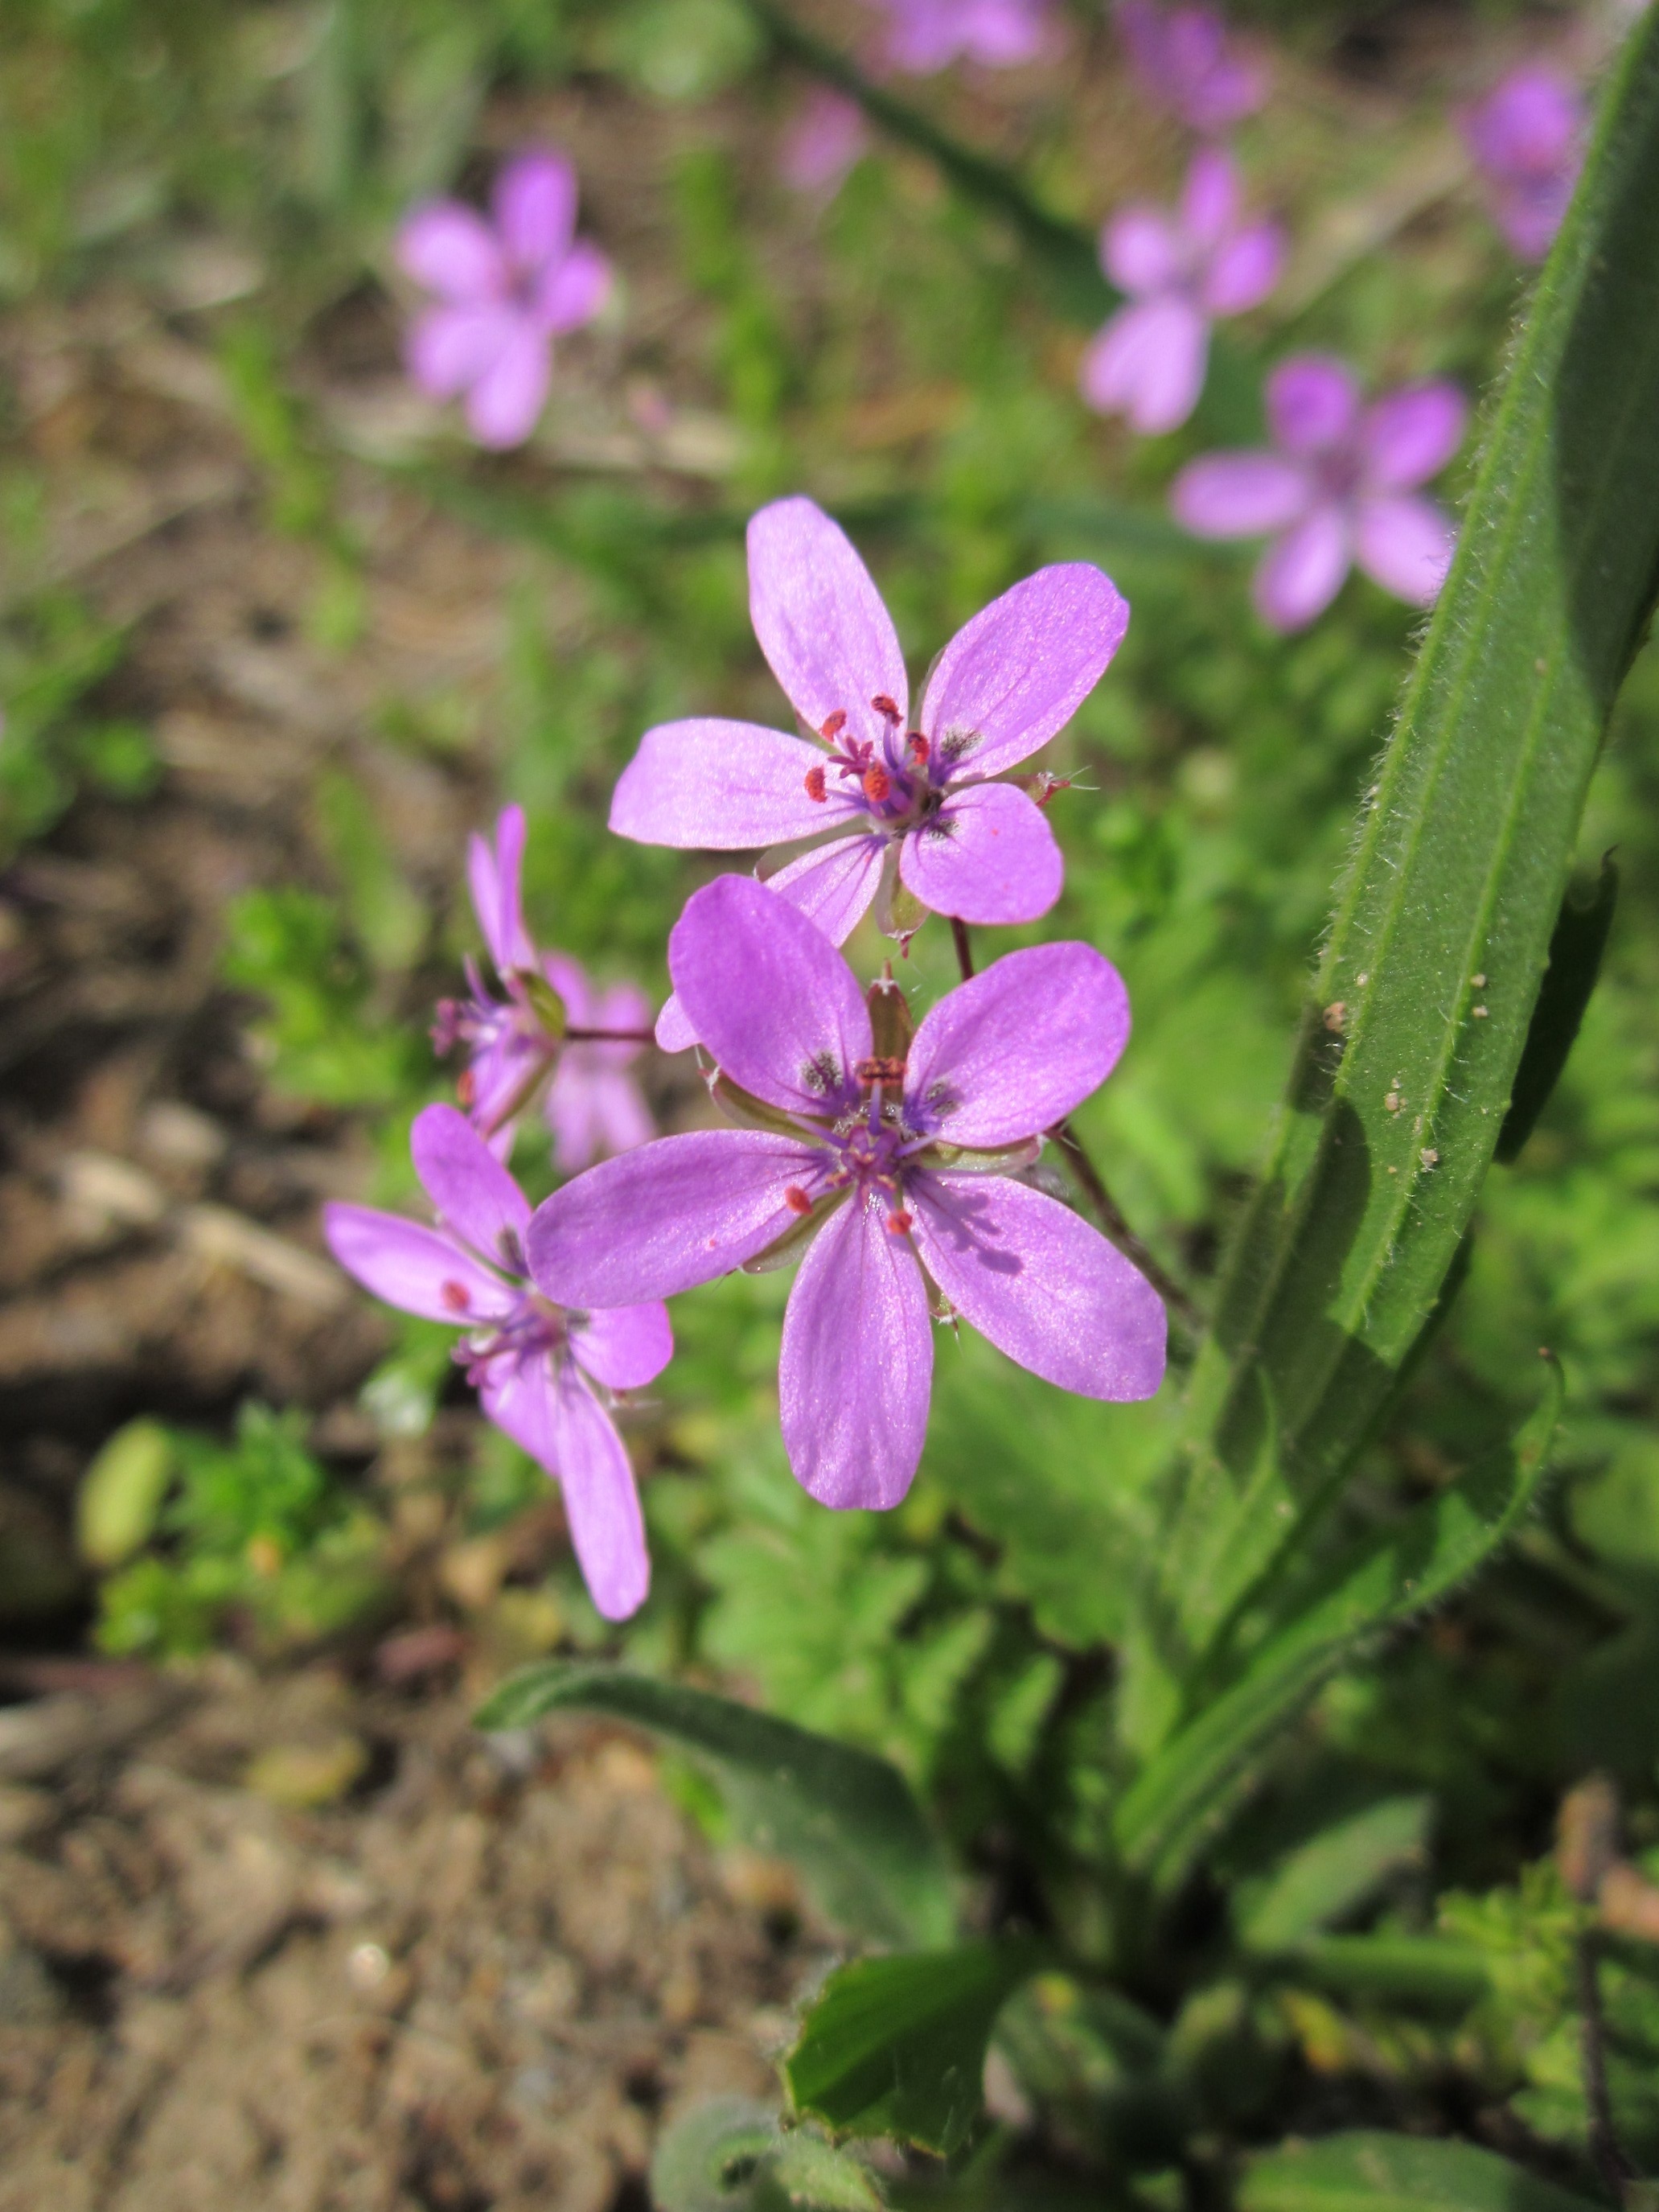
blossom, plant, flower, herb, botany, flora, wildflower, species, macro photography, inflorescence, flowering plant, annual plant, land plant, dame's rocket, erodium cicutarium, redstem filaree, redstem stork's bill, common stork's bill, pinweed